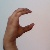
The image shows a hand gesture representing the letter 'C' in Indian Sign Language.